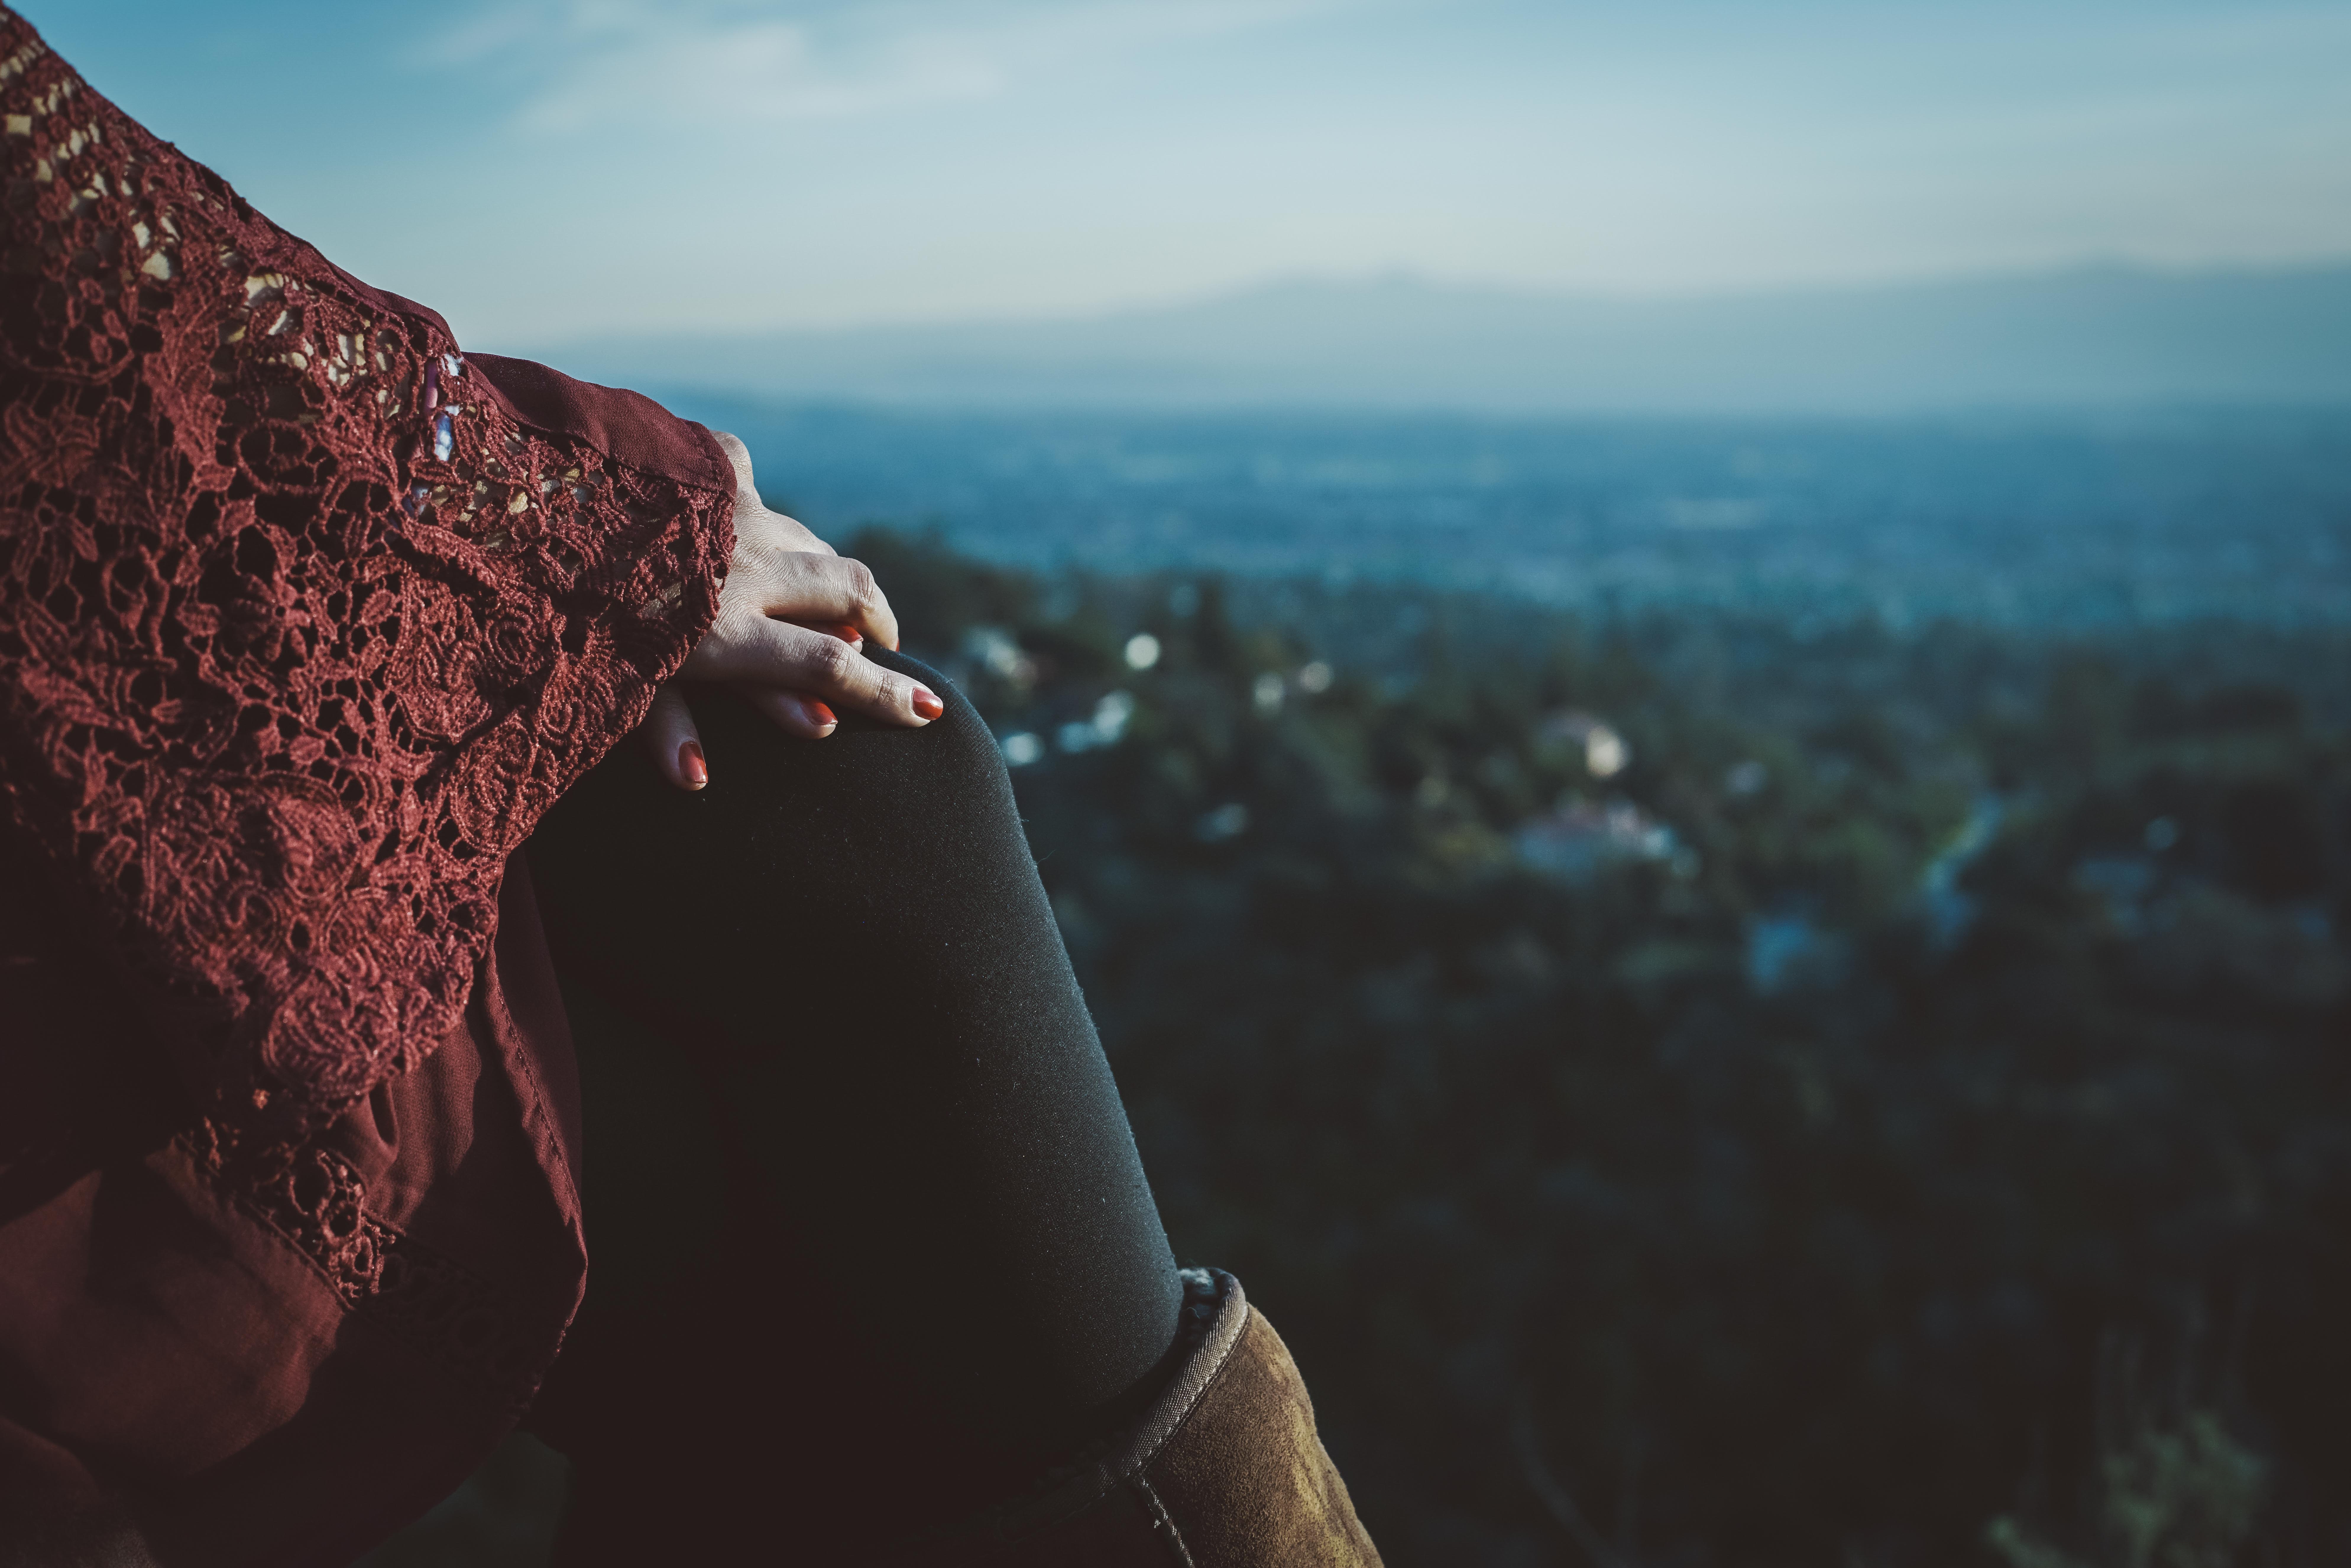
sky, mountain, rock, tree, cloud, atmosphere, photography, sunlight, landscape, horizon, adventure, hand, terrain, cliff, ridge, hill, summit, city